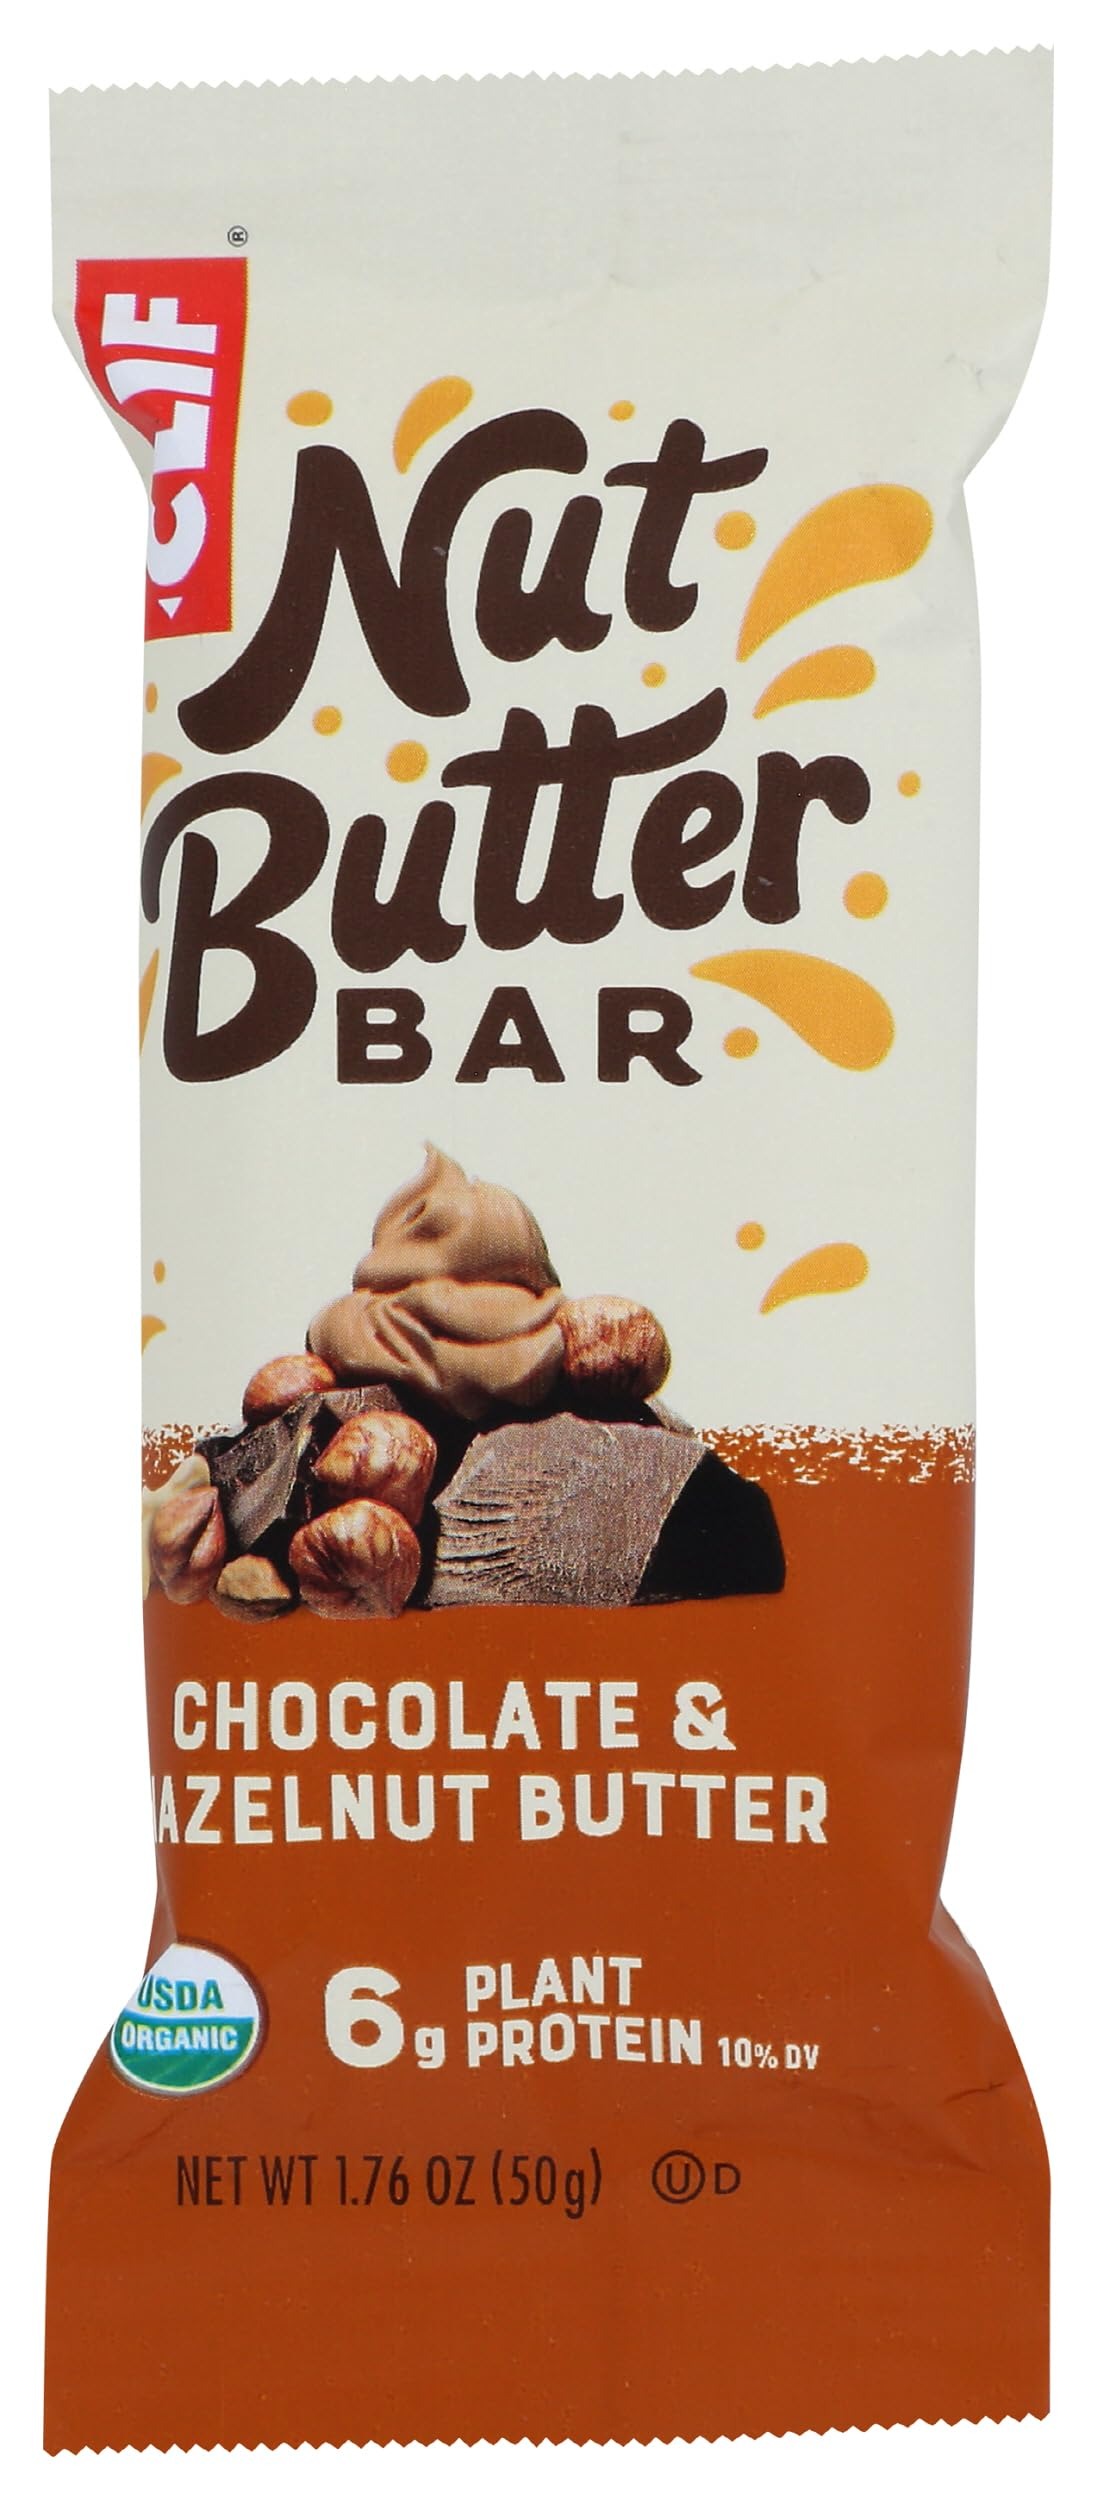
Item Name: Clif Nut Butter Choc/hazel Bar
Bullet Point: Prepared in a dedicated Gluten-free allergy-friendly facility
Value: 1.76
Unit: oz

Price: 4.9